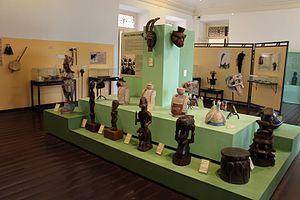
Le musée afro-brélien de Salvador ou Museu Afro-Brasileiro de Salvador au Brésil, est une institution qui a pour objet de défendre, d'étudier et de diffuser tout ce qui se rapporte aux thèmes afro-brésiliens.